Lancashire Day

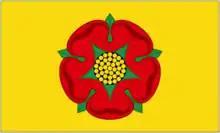
Flag of Lancashire

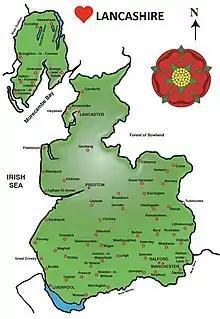
The County Palatine of Lancashire

Lancashire Day is the county day of historic Lancashire in England. It is held on 27 November to commemorate the day in 1295 when Lancashire first sent representatives to Parliament, to attend the Model Parliament of King Edward I. Lancashire Day was first held in 1996.